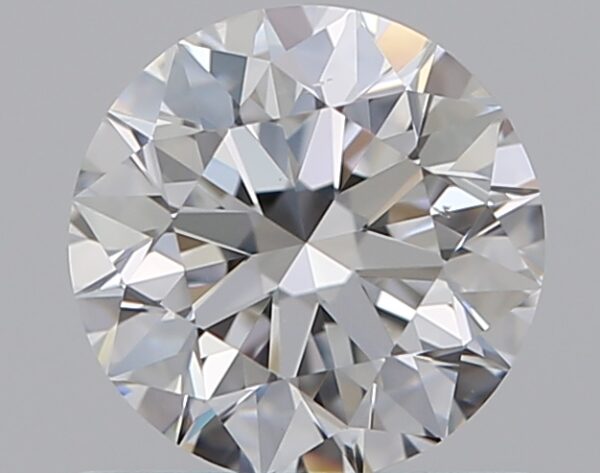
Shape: round
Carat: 0.7
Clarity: VS2
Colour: F
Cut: EX
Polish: EX
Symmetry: EX
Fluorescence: N
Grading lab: GIA
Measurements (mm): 5.64 x 5.67 x 3.54